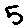
Label: 5